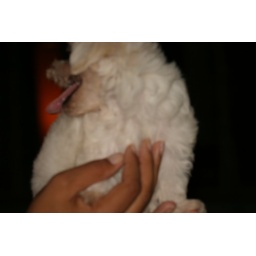
Hands holding a cute little puppy.we have both human and animal body form in this pic